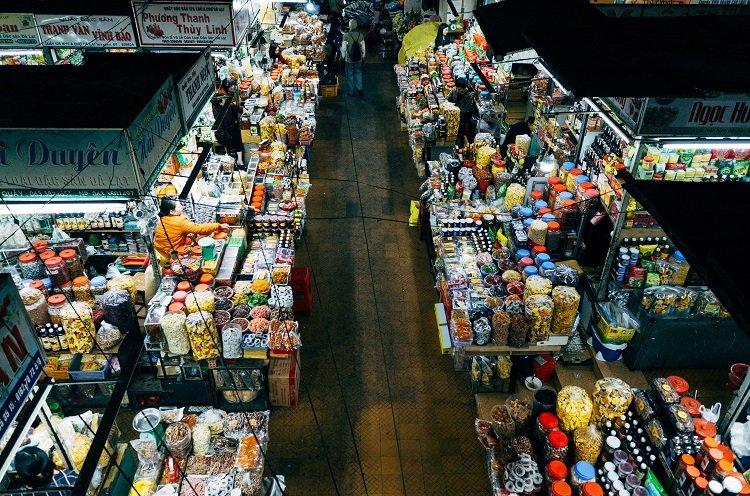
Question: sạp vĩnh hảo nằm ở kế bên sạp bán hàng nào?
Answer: kế bên sạp thùy linh